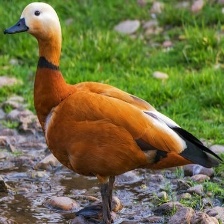
Species: RUDDY SHELDUCK
Scientific name: TADORNA FERRUGINEA
ImageNet parent category: drake